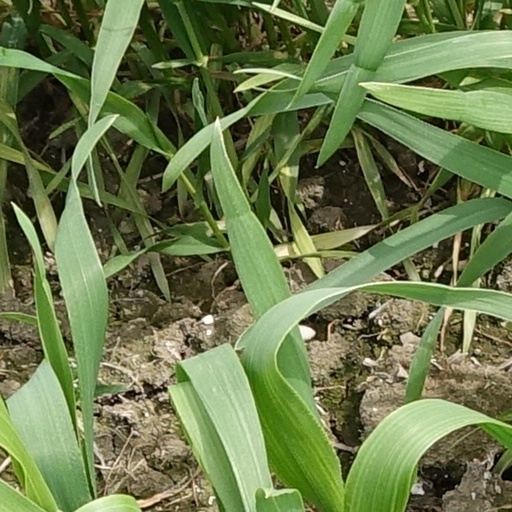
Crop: wheat